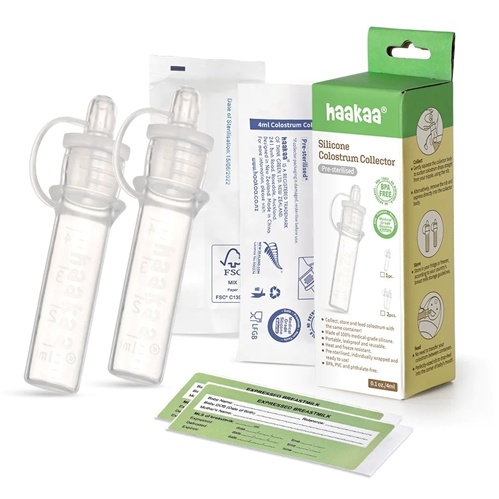
Haakaa Silicone Colostrum Collector Set 4ml- 2PK
Brand: Haakaa USA
The Haakaa Silicone Colostrum Collector is a world-first design, giving moms the option to express colostrum antenatally and postnatally in a safe, easy-to-use storage solution. Colostrum is traditionally collected in single-use syringes often made from harmful plastics. Our collector is made of 100% medical grade silicone, which means it won't leach nasty toxins and can be safely stored in the fridge or freezer. It's easy-to-use and reuse, making it the ideal option for moms both before and after birth! Please note: Ensure clearance from your health professional prior to antenatal expressing as there may be a risk of early labor. Features: Pre-sterilized and ready to use. Check the package before use. If the package is damaged or open, sanitize the product following the instruction below before first use. Collect, store and feed colostrum from the same container. Made of 100% medical grade silicone. Soft squeezable silicone has a vacuum effect to collect droplets. Nib suctions colostrum off the nipple, can also be removed to express directly into the collector. Portable, leakproof and reusable. Heat and freeze resistant. Clear measurements. Non-toxic and safe for newborns. BPA, PVC and phthalate-free. Clean & Care: Sterilize each colostrum collector with any steam sterilizing system or by boiling in water for 2-3 minutes. Do not use bleach-based agents to clean this product. Use all the colostrum in the container for one feed and discard any left over. Storage: Store products in a cool, dry place and avoid direct sunlight. Caution: Please note: Ensure clearance from your health professional prior to antenatal expressing as there may be a risk of early labor. Check product condition regularly and replace if it shows any signs of damage. Do not store near any sharp objects. Only soft bristle brushes or soft sponges should be used to clean this product. Hard scourers may scratch the surface. This product is not a toy. Do not use this product for anything other than its intended use.
Category: Baby & Toddler > Nursing & Feeding > Breast Milk Storage Containers